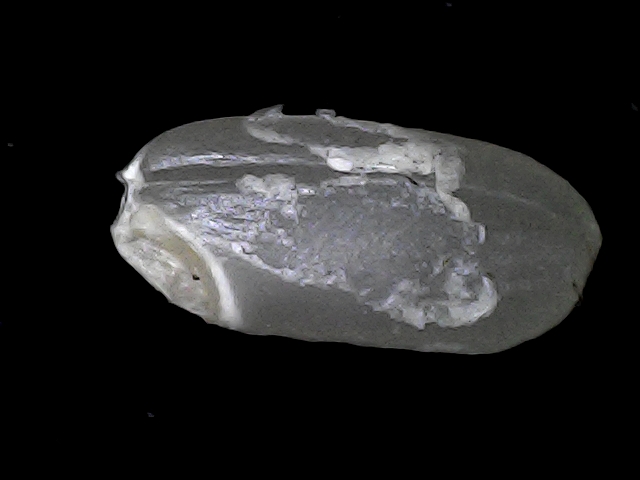
Rice variety: BD52